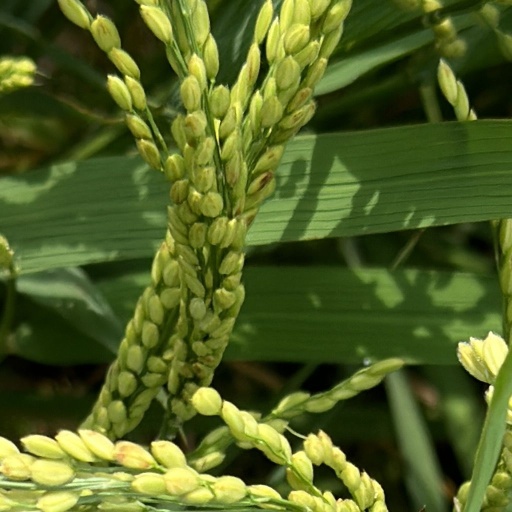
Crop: rice